Paul Shuey

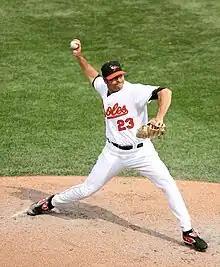
Shuey pitching for the Orioles

Paul Kenneth Shuey (born September 16, 1970) is an American former professional baseball player. Primarily a relief pitcher, Shuey pitched in Major League Baseball (MLB) for the Cleveland Indians (1994–2002), Los Angeles Dodgers (2002–2003) and Baltimore Orioles (2007).